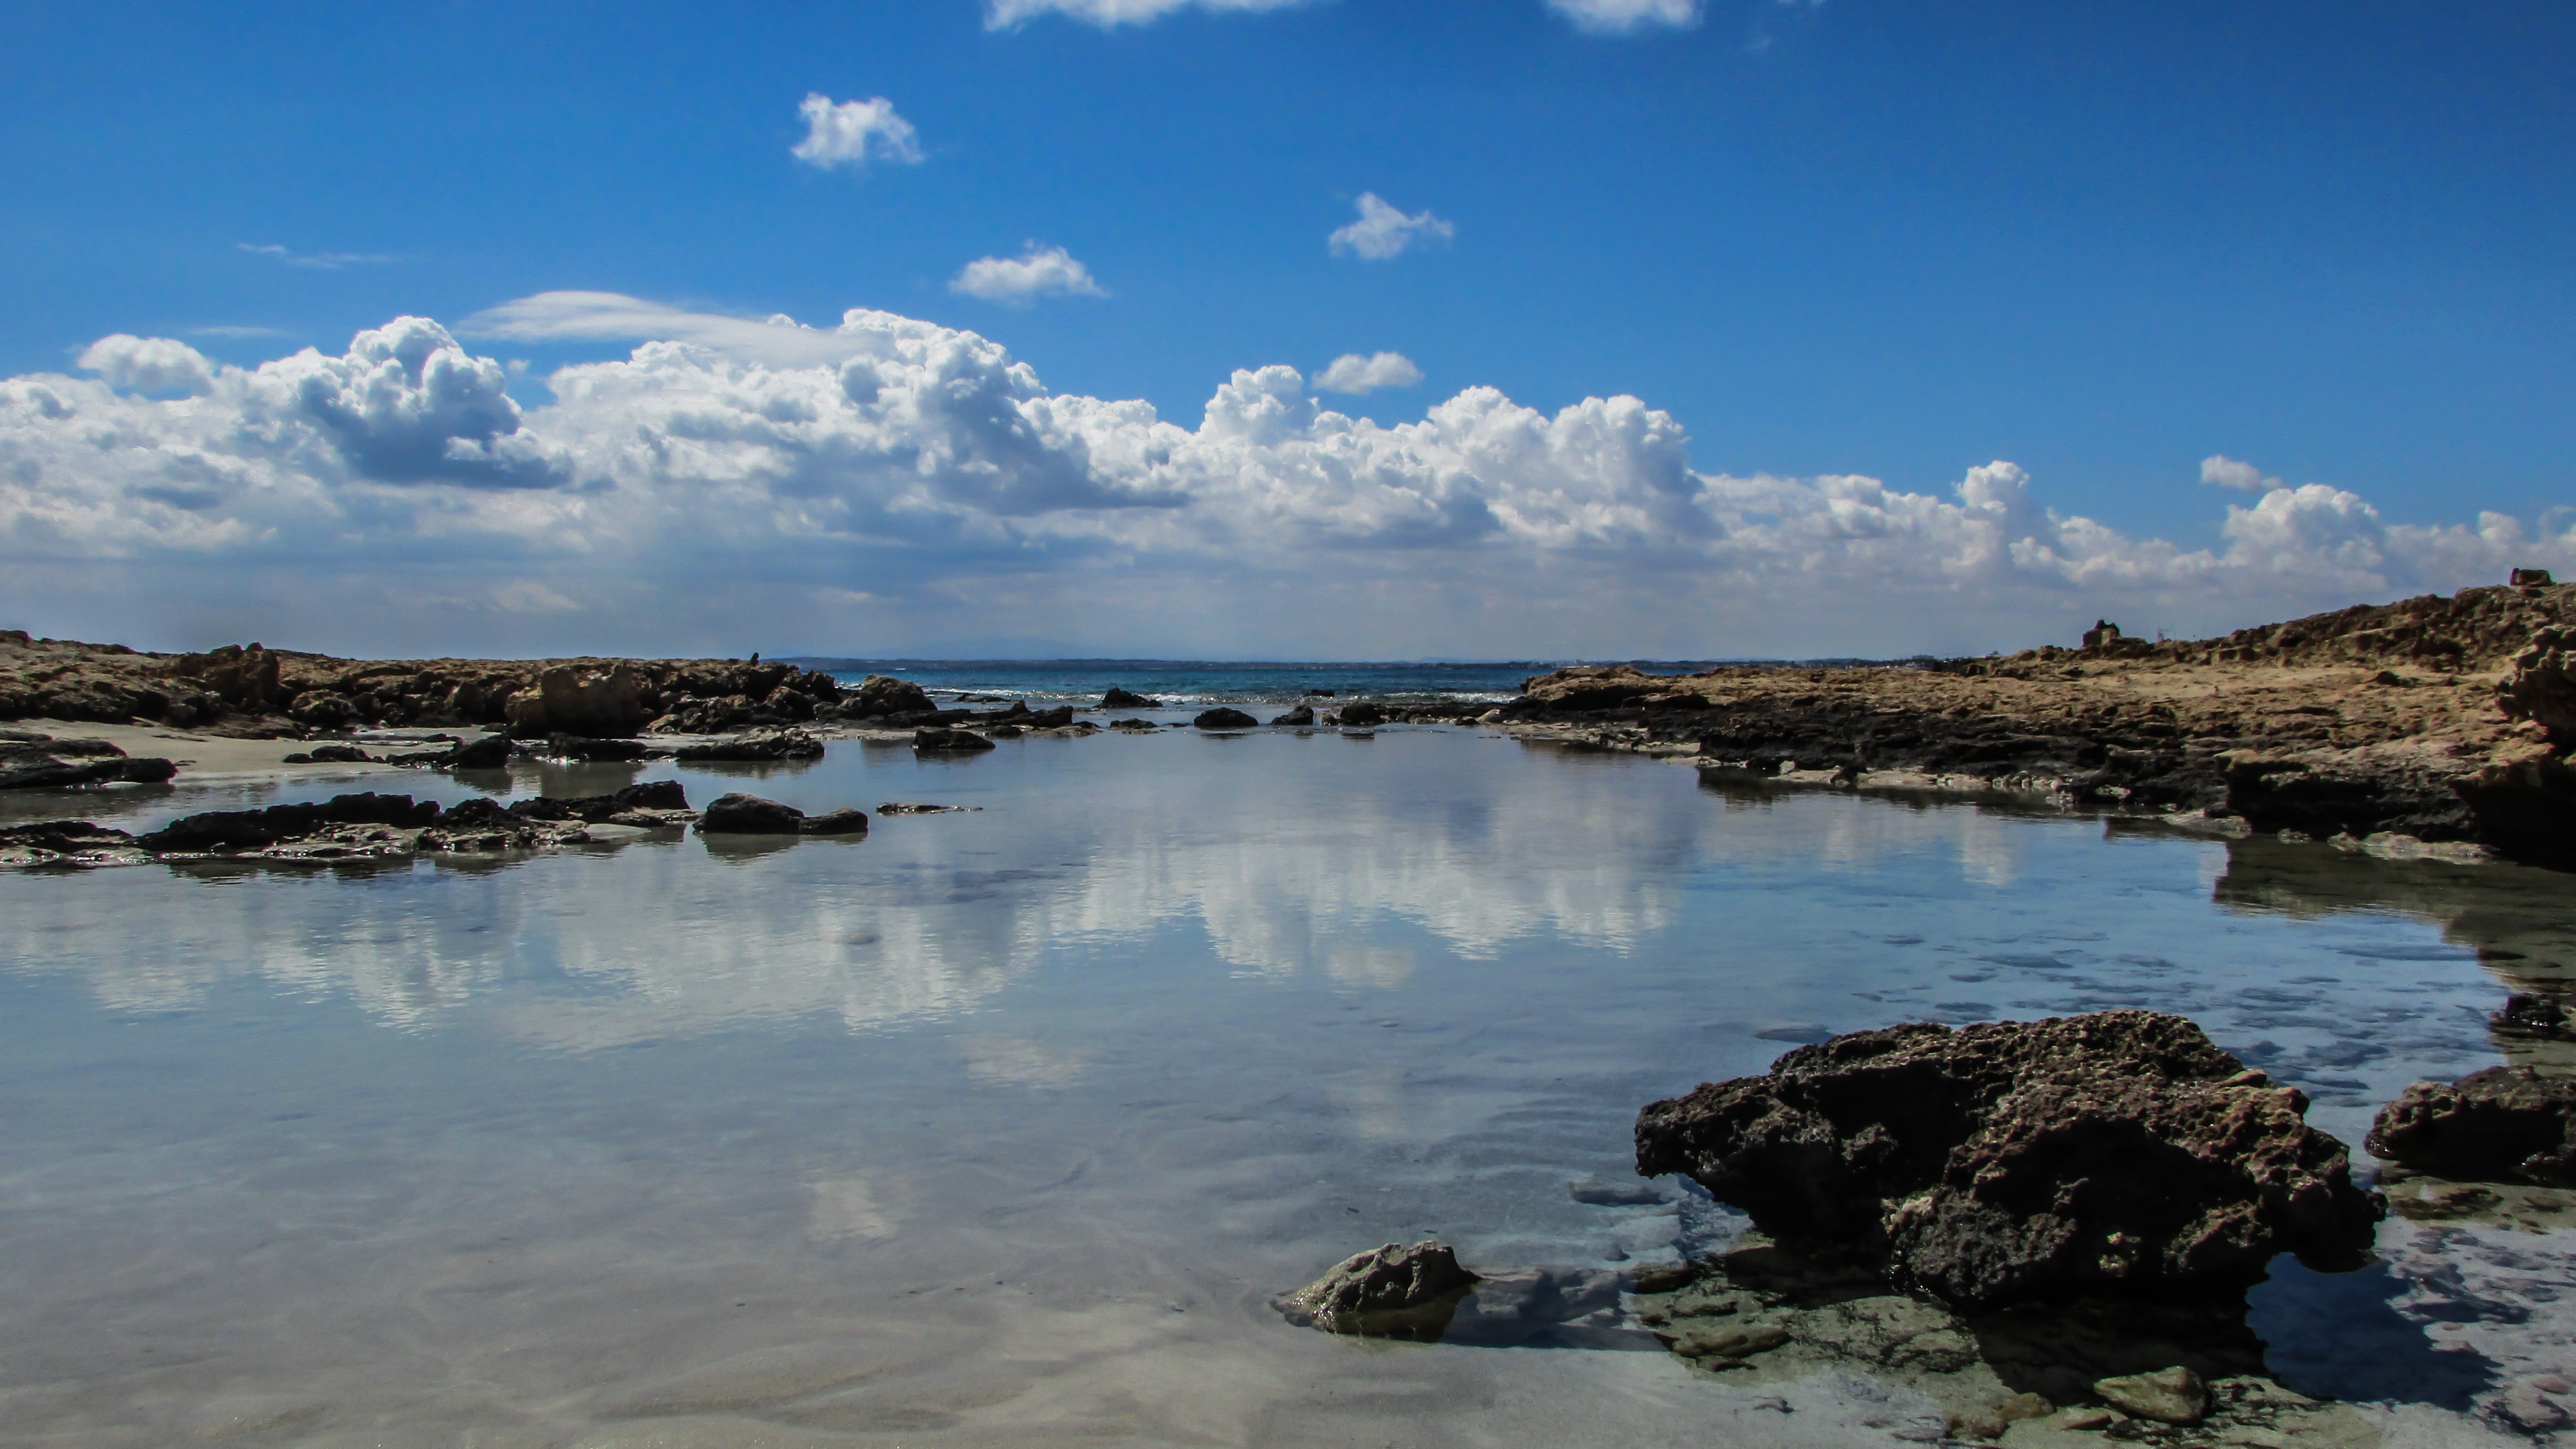
landscape, sea, coast, water, rock, horizon, cloud, sky, shore, lake, river, coastline, cove, reflection, lagoon, bay, reservoir, body of water, clouds, loch, rocky coast, cyprus